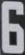
Number: 6